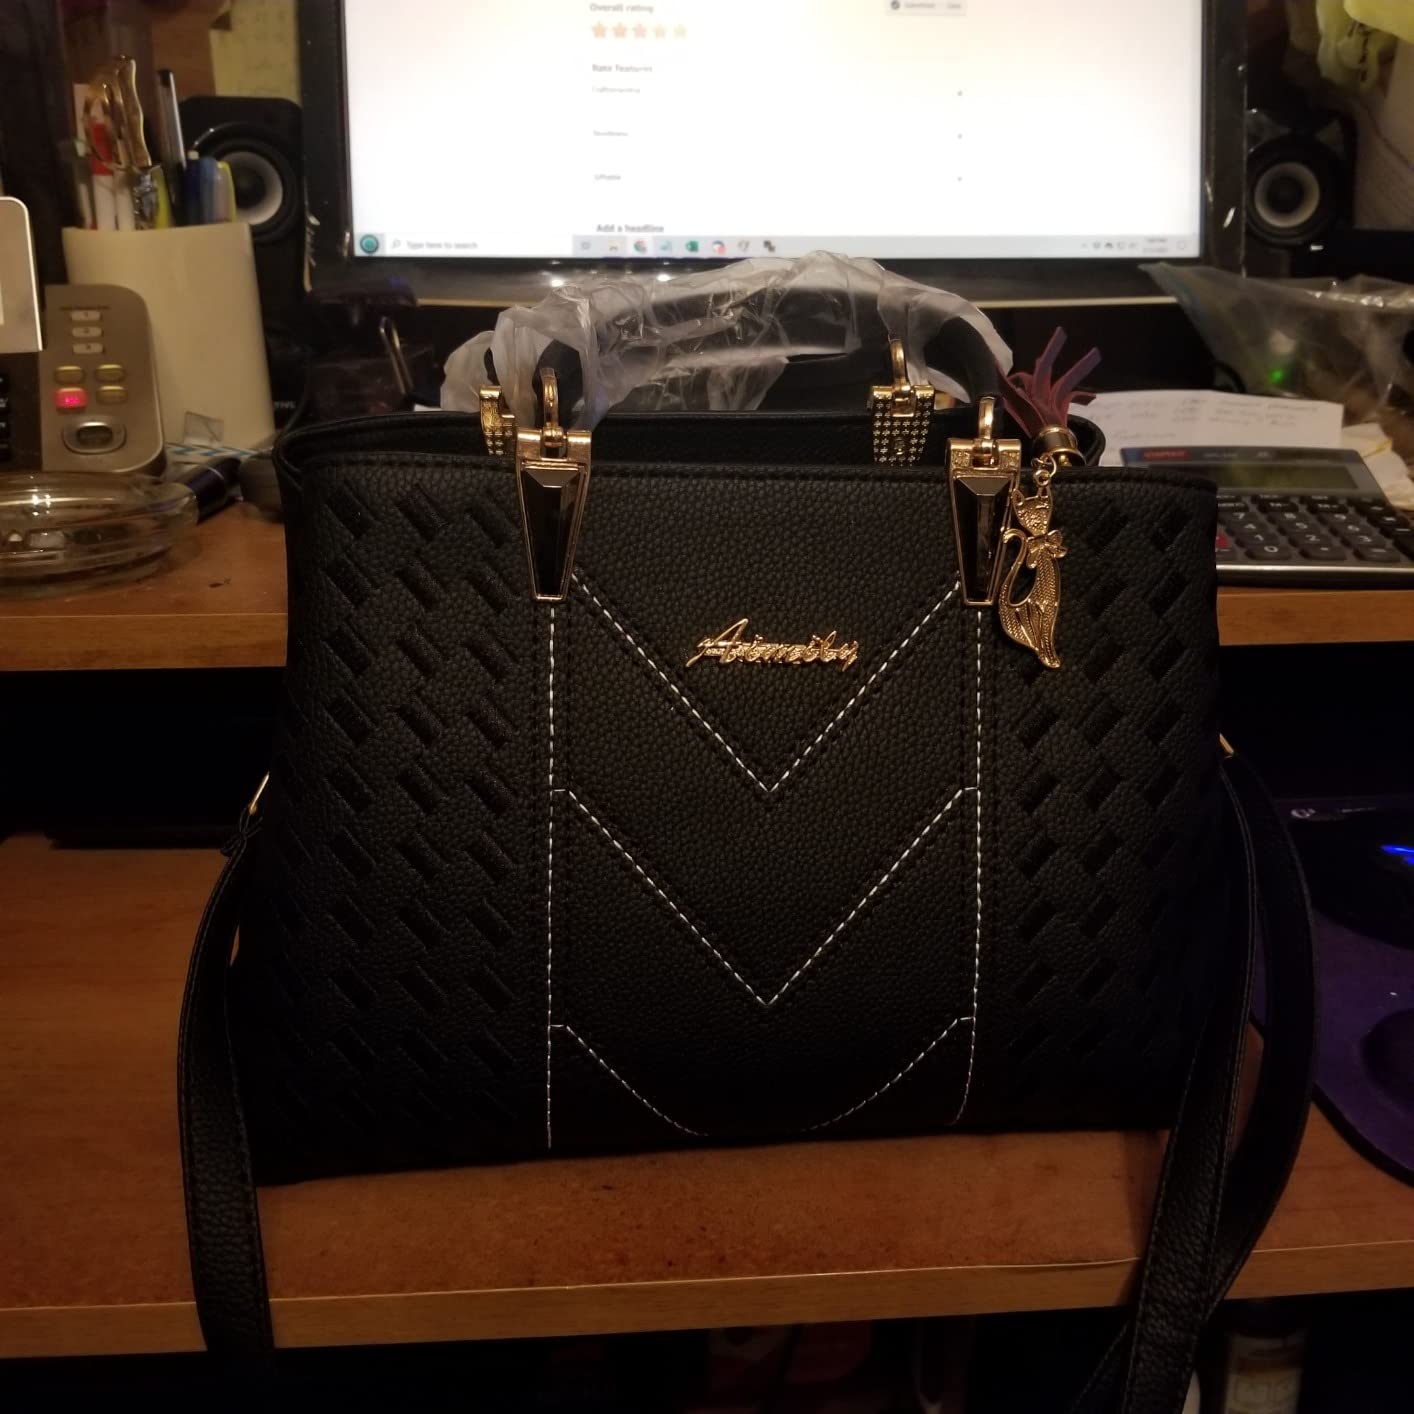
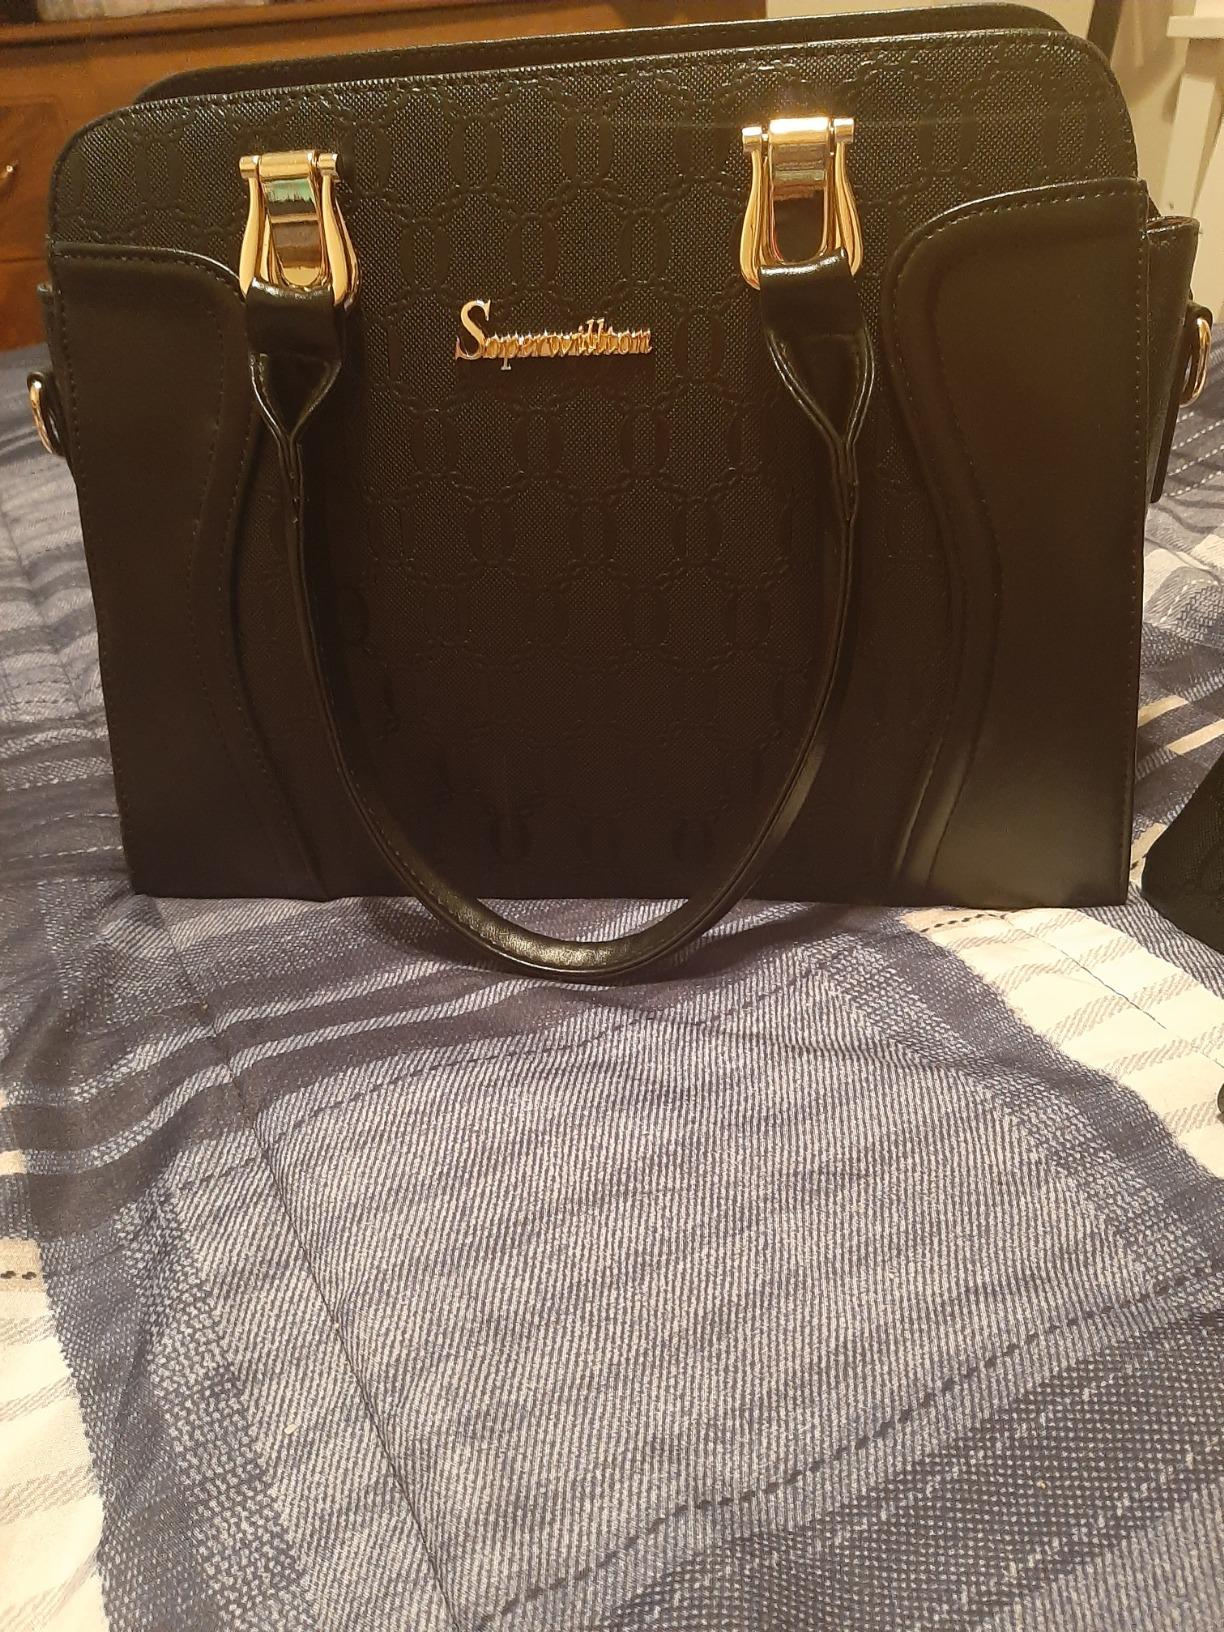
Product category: accessories_handbag
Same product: no